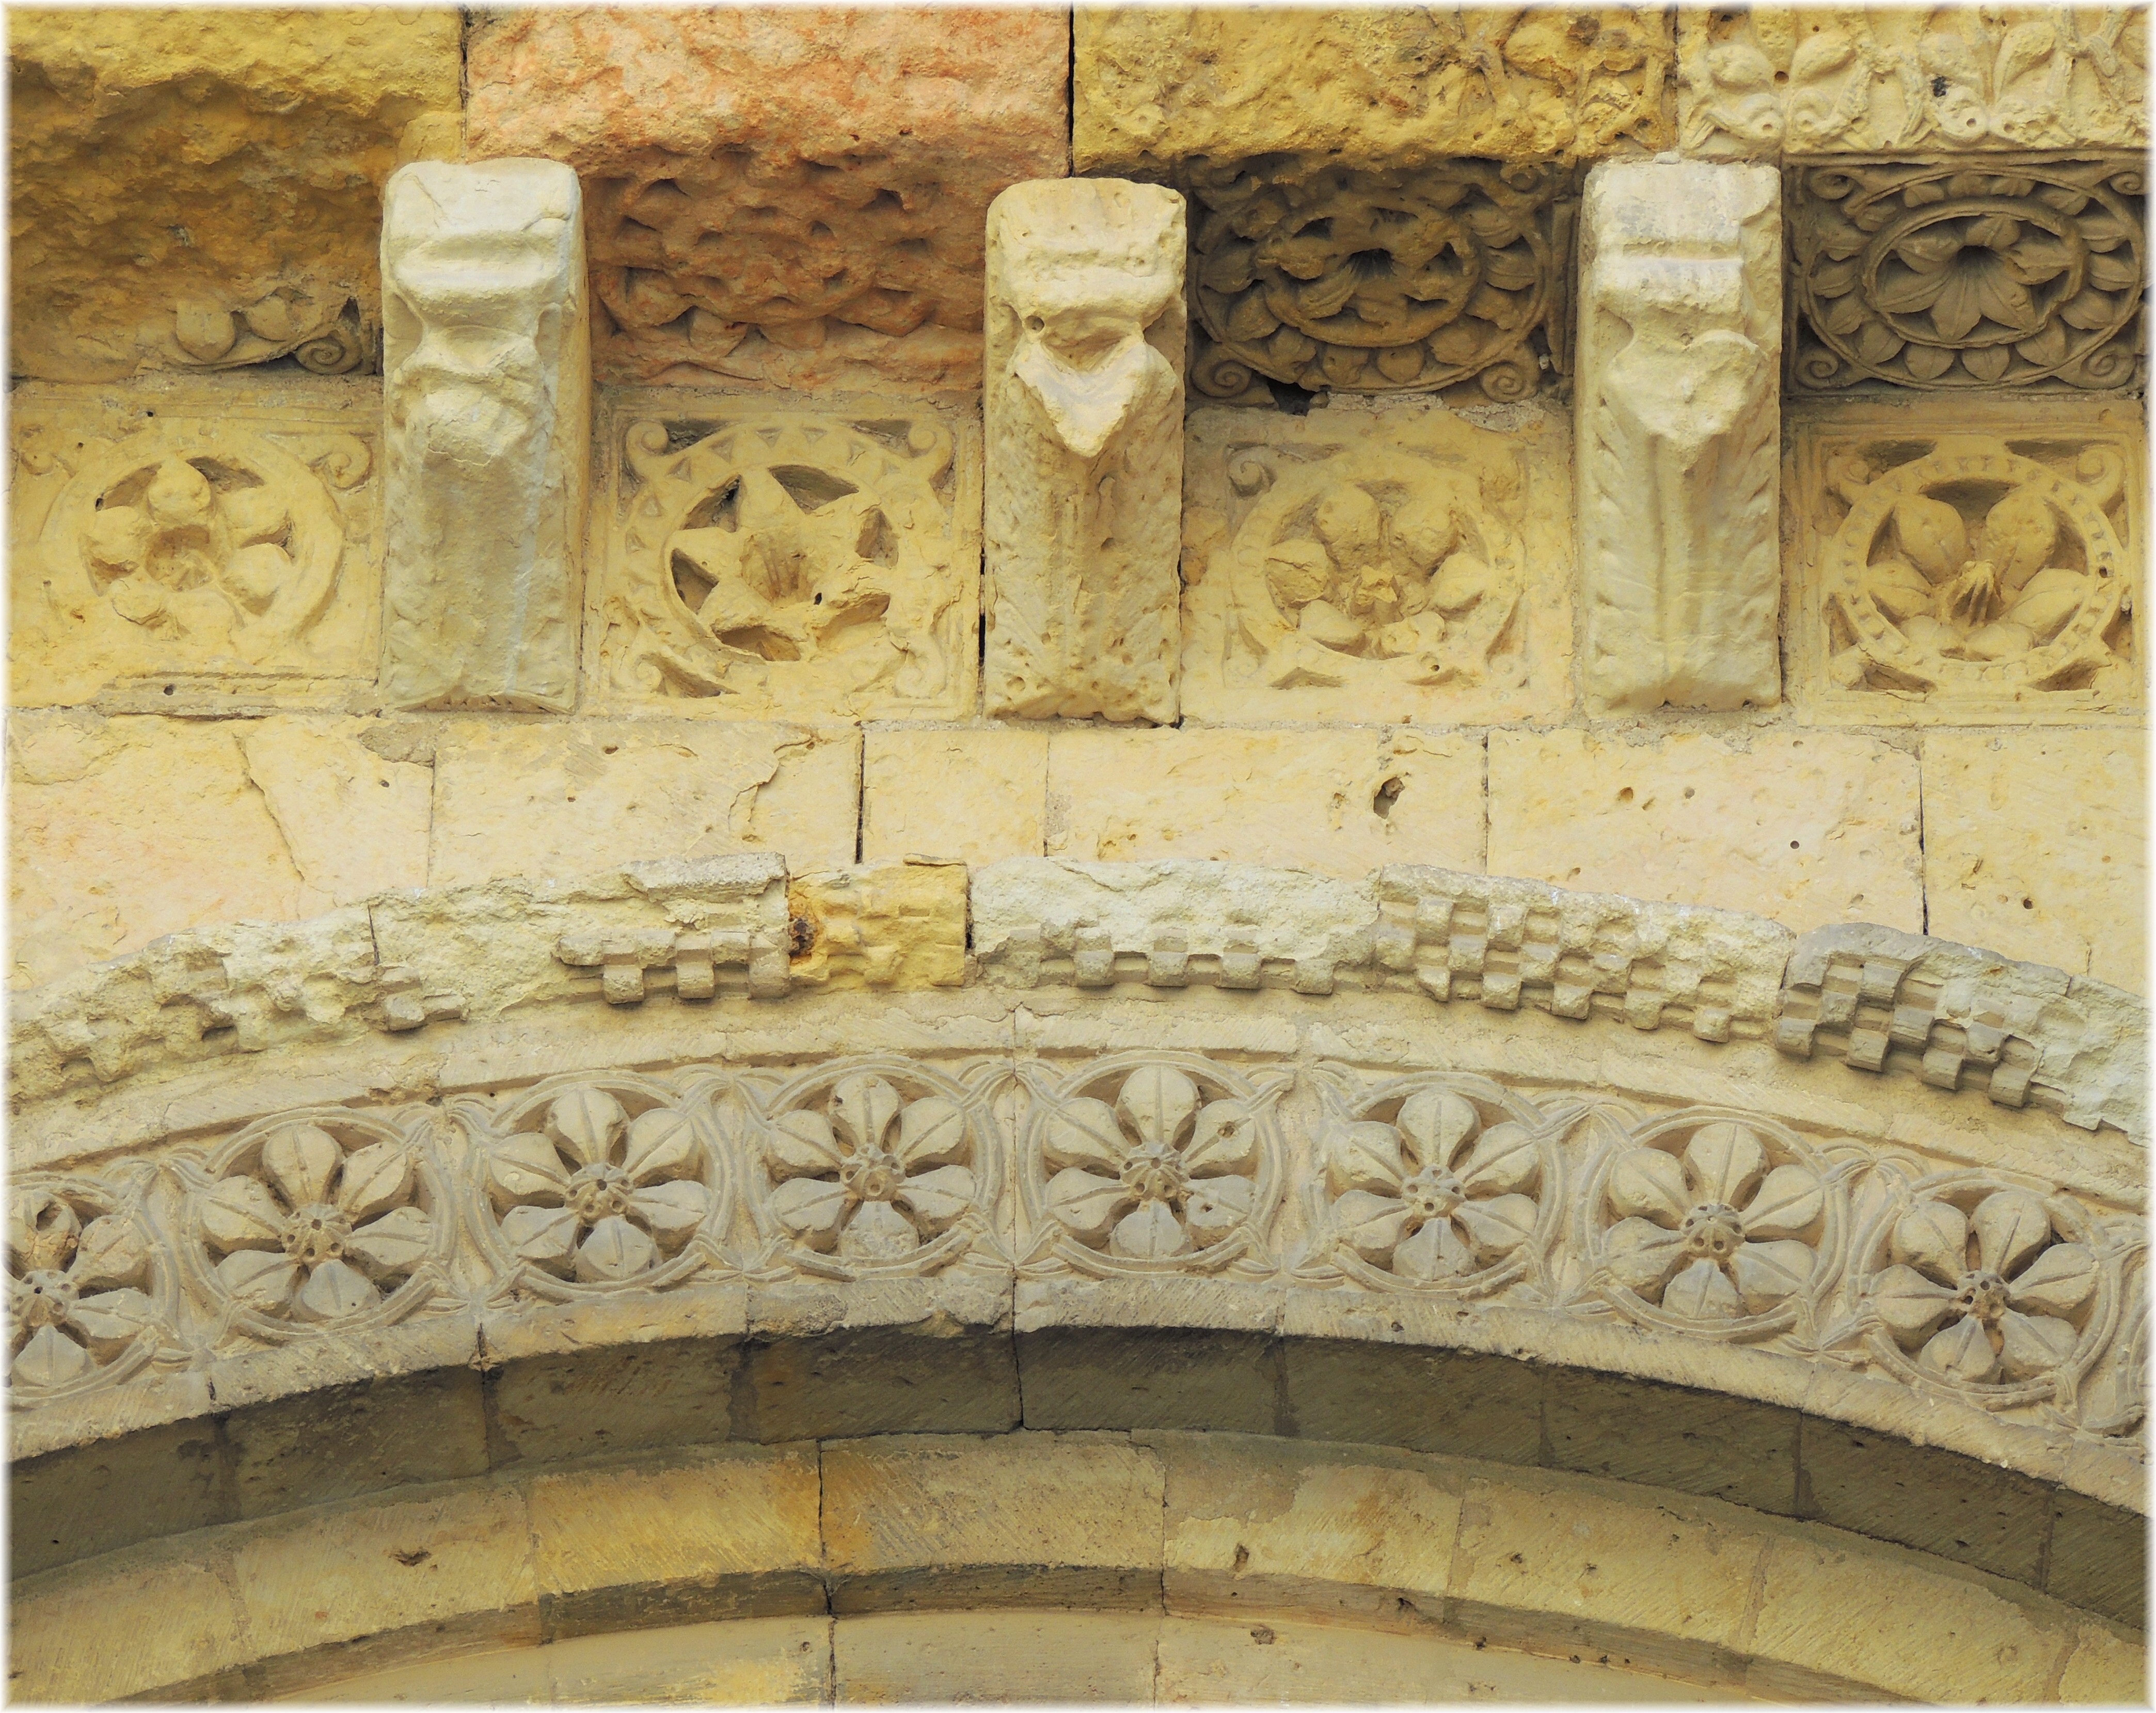
architecture, structure, wood, palace, europe, arch, ceiling, column, facade, medieval, art, spain, espagne, temple, arquitectura, europa, iglesia, piedra, romanico, mygearandme, segovia, carving, pedra, relief, espana, igrexa, castillaleon, arquitecture, stone carving, ancient history